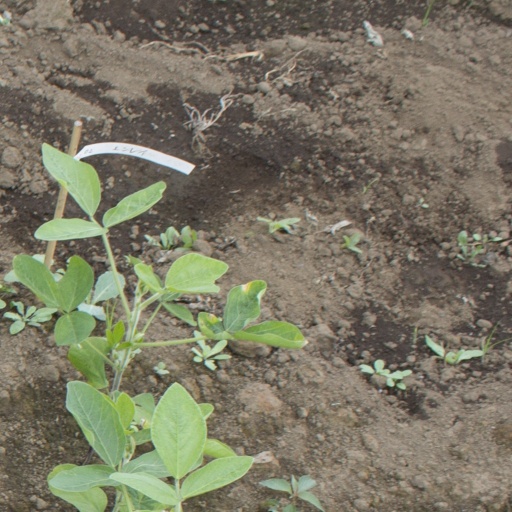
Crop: soybean